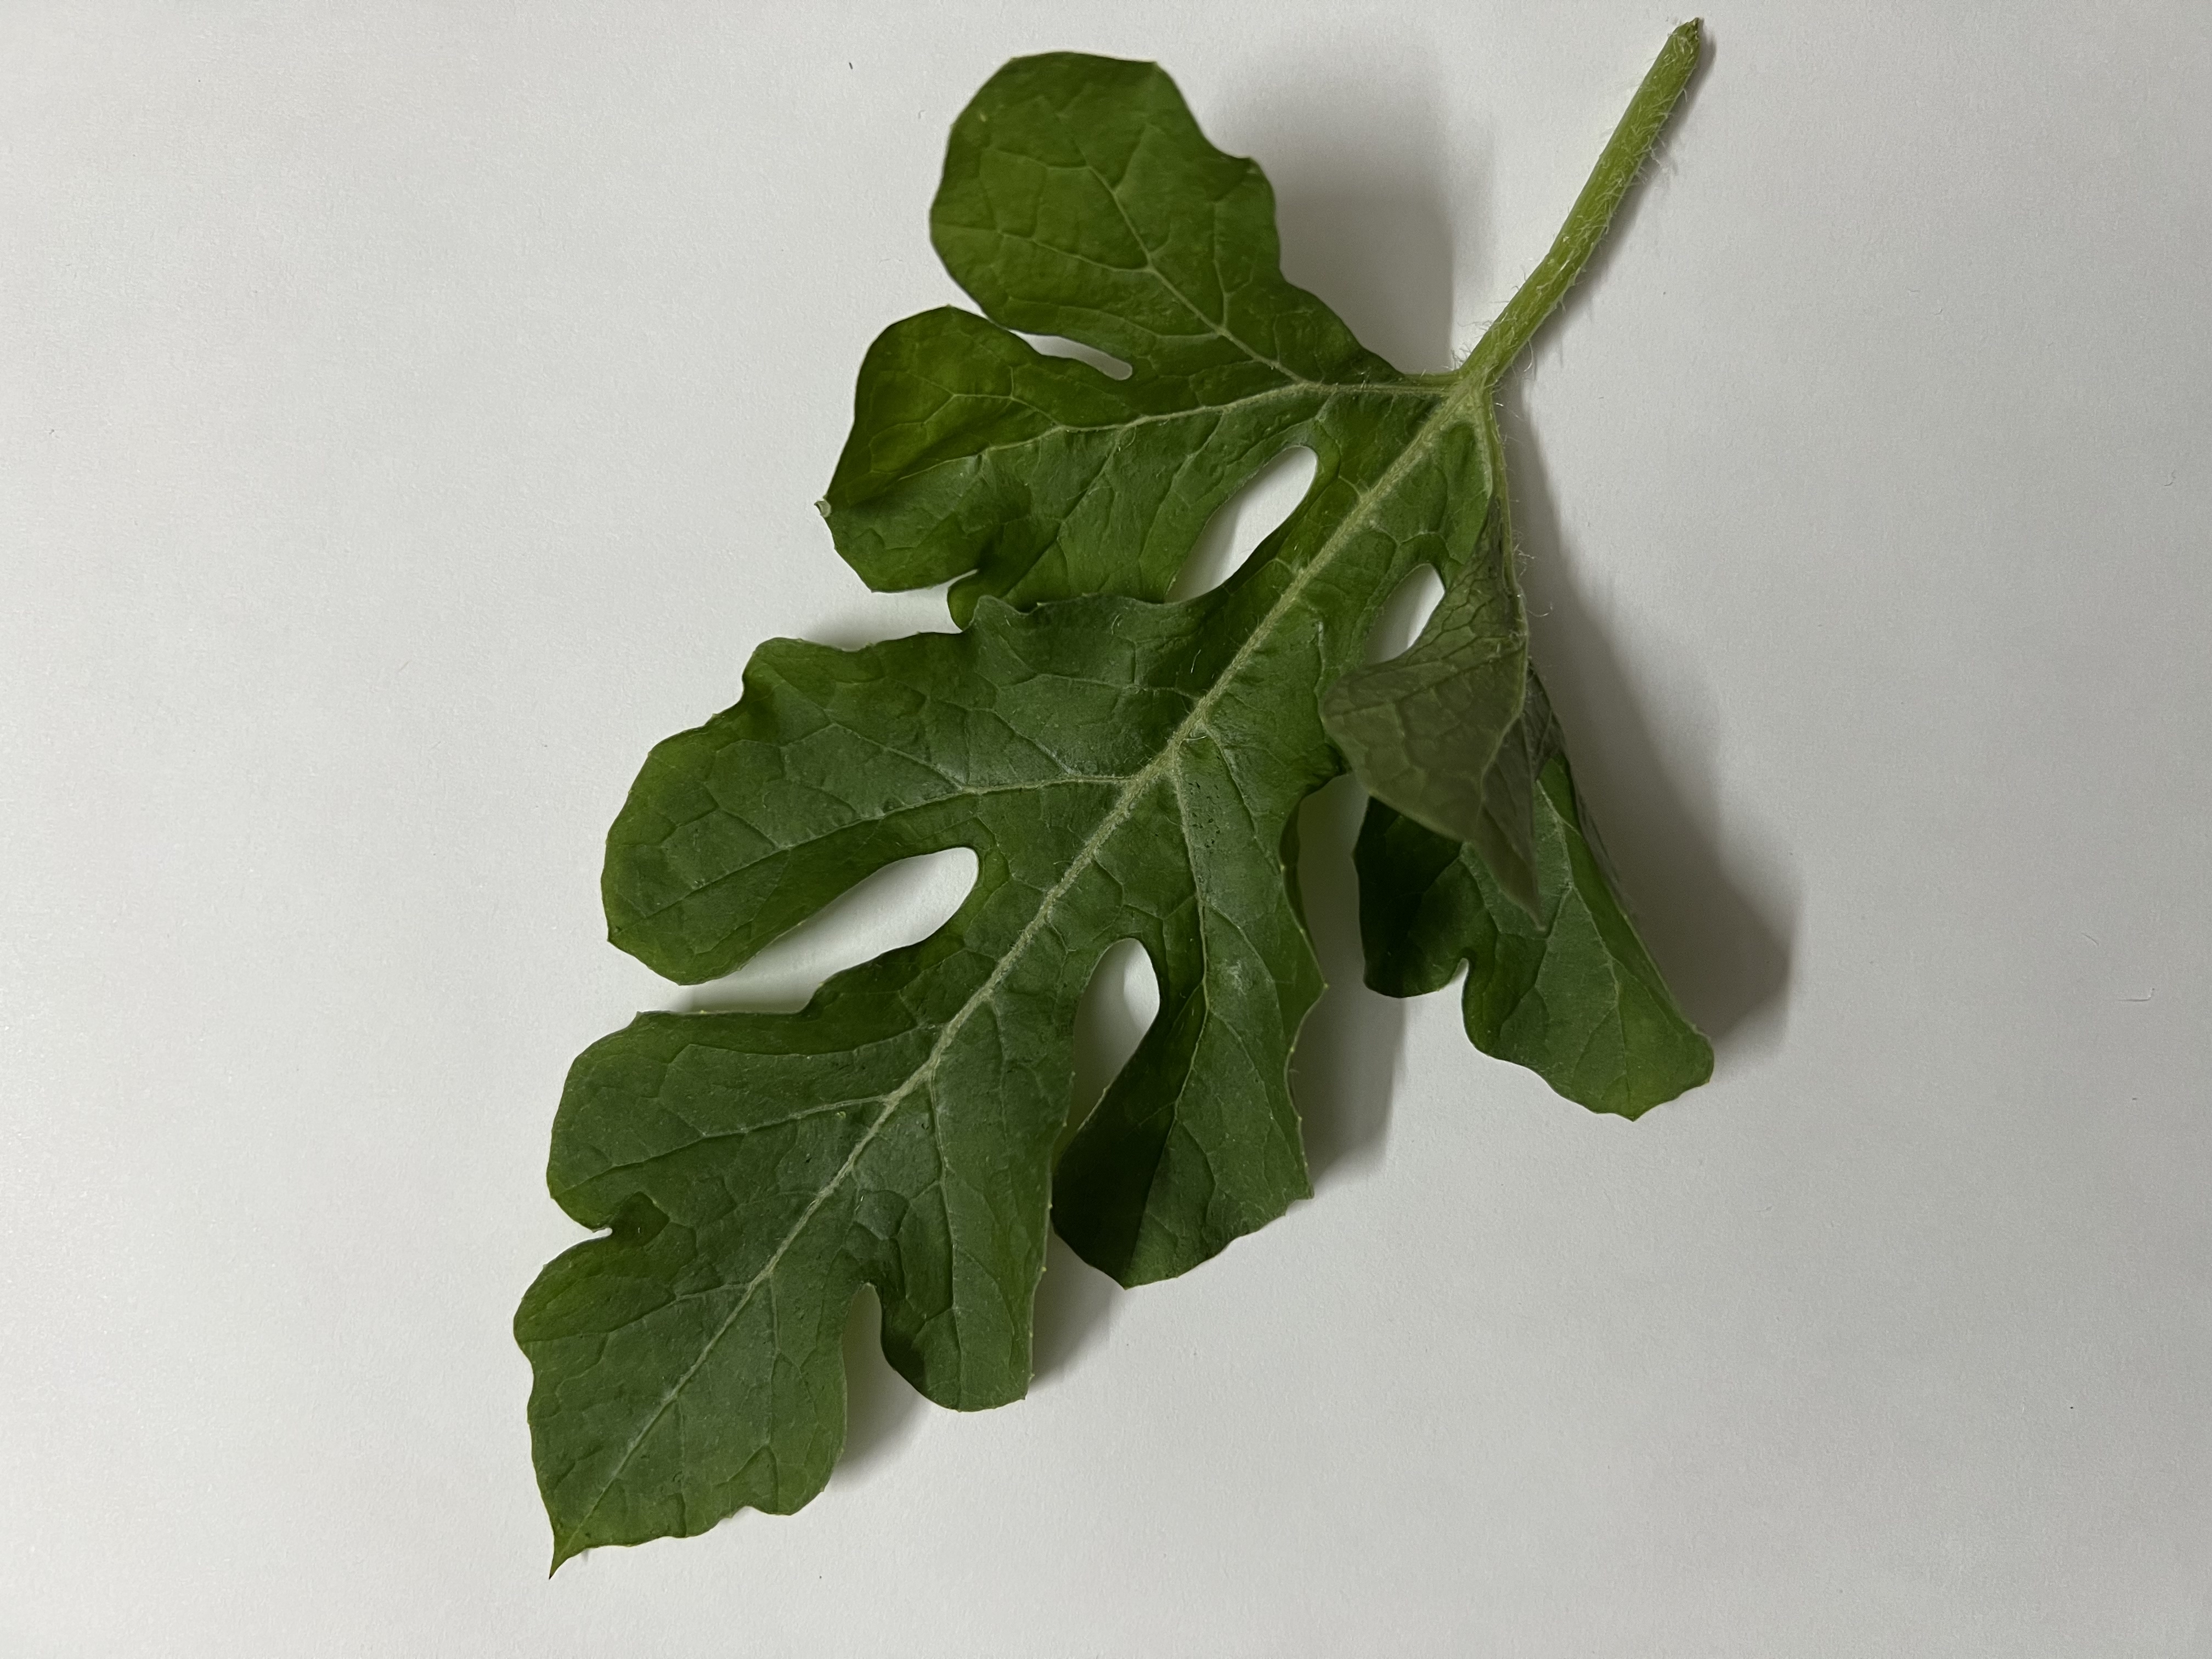
Label: Healthy